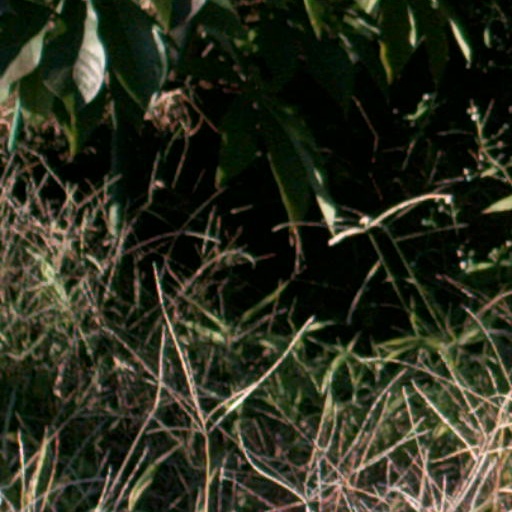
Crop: cassava